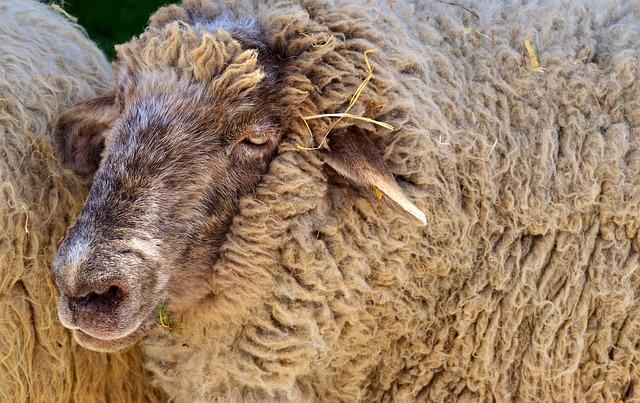
sheep